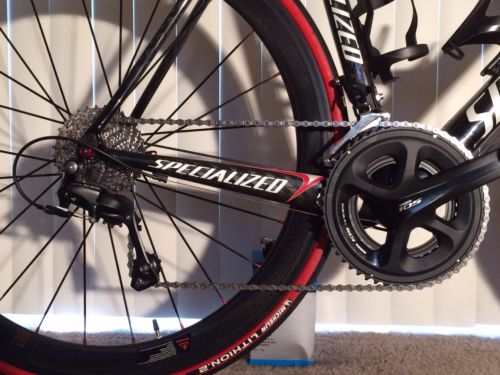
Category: bicycle